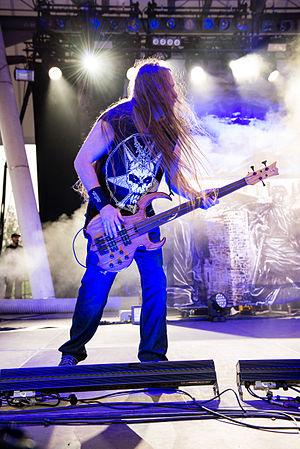
Steve DiGiorgio, né le 7 novembre 1967 à Waukegan, Illinois, est un bassiste américain de heavy metal et de death metal. Il est connu pour son jeu technique et est un des rares joueurs de basse fretless dans le milieu metal. Il est aussi connu pour avoir joué dans Death pour son solo sur le morceau The Philosopher sur l'album Individual Thought Patterns.